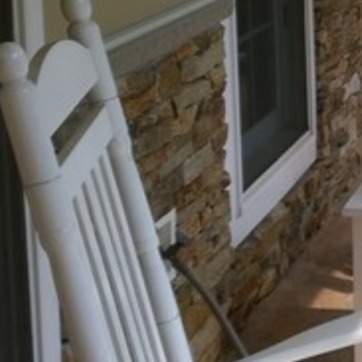
Material: stone